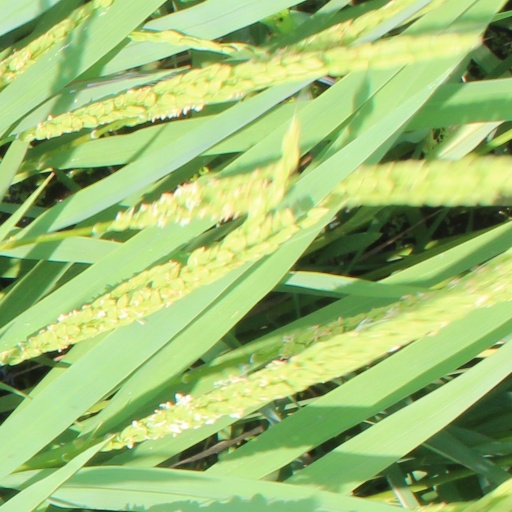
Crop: rice